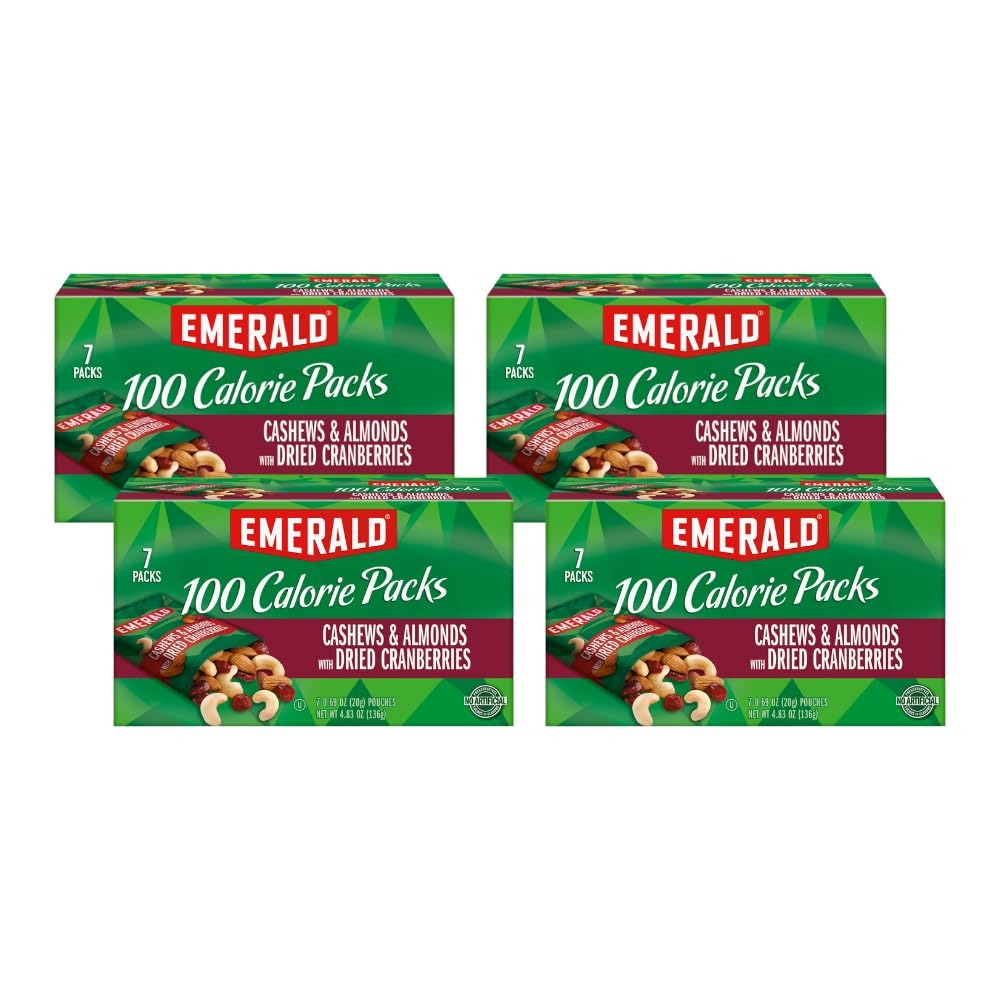
Item Name: Emerald Nuts Cashews and Almonds With Dried Cranberries, 100 Calorie Packs, 4.83 Oz (Pack of 4)
Bullet Point 1: 100-CALORIE PACKS: Made from a blend of cashews and almonds with dried cranberries, these individually portioned snacks from Emerald Nuts bring a burst of flavor!
Bullet Point 2: ONLY THE GOOD STUFF: We source only the tastiest, highest-quality nuts! They are Kosher Certified, non-GMO, and contain no synthetic colors.
Bullet Point 3: A NUTRITIOUS CHOICE: Whole almonds and cashews (product contains fruit as well) help fuel your day! Nuts (product contains fruit as well) are the ideal on-the-go, read-to-eat, travel-friendly snack for kids and adults.
Bullet Point 4: TAKE THEM TO GO: Convenient individual packs easily fit in a lunch box, backpack, or purse, meaning you can satisfy your nut (product contains almonds and cranberries) craving wherever your day takes you.
Bullet Point 5: NUTTY SATISFACTION: Our secret is in our distinct taste that each nut provides. Bring these along for a snack or lunch at work, school or home! Great for snacking, these are a must-have for the pantry!
Product Description: Made from a blend of cashews and almonds with dried cranberries, these individually portioned snacks from Emerald Nuts bring a burst of flavor! We source only the tastiest, highest-quality nuts! They are Kosher Certified, non-GMO, and contain no synthetic colors. Whole almonds and cashews (product contains fruit as well) help fuel your day! Nuts (product contains fruit as well) are the ideal on-the-go, read-to-eat, travel-friendly snack for kids and adults.
Value: 19.32
Unit: Ounce

Price: 7.49